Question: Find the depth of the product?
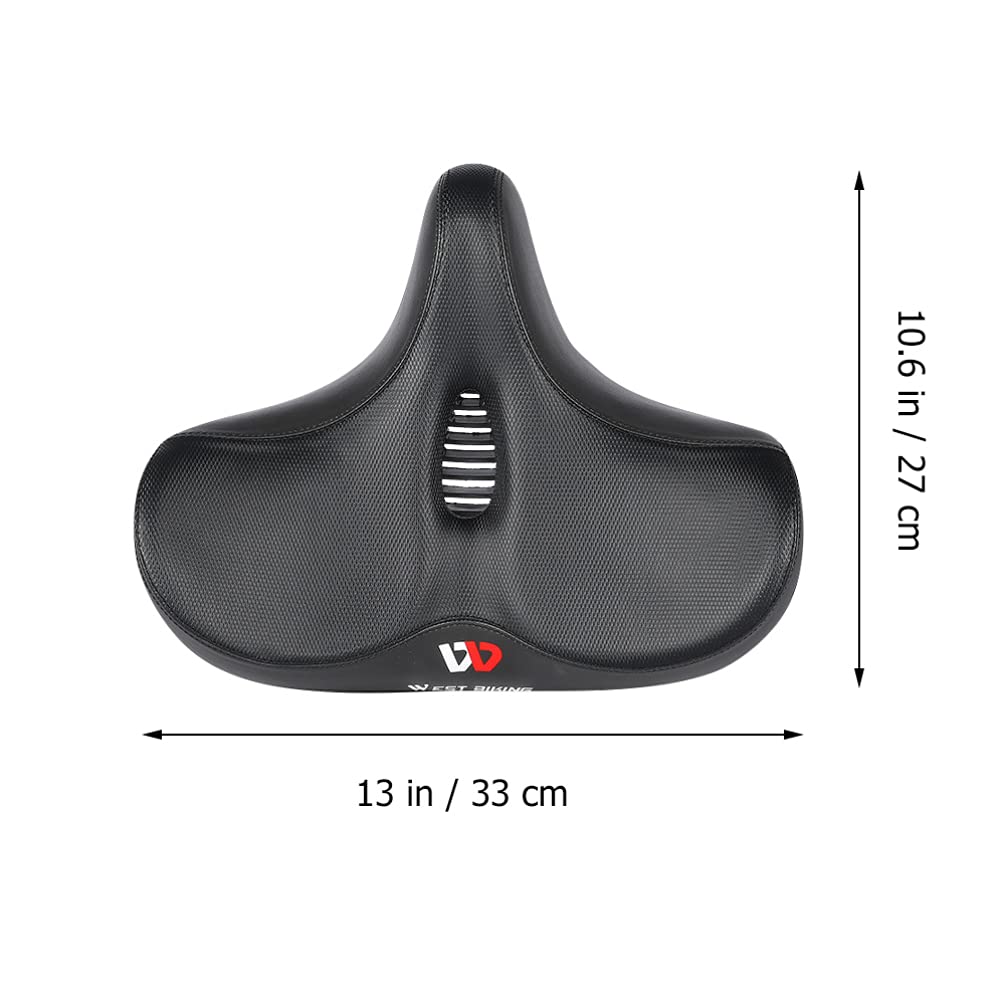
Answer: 13.0 inch